Edward Coke

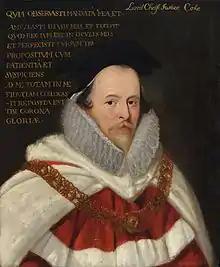
The meaning of Coke's ruling in "Thomas Bonham v College of Physicians" has been disputed over the years.

On 24 March 1603, Elizabeth I died. James VI of Scotland set out to claim the English throne, taking the title James I, and the Cokes immediately began ingratiating themselves with the new monarch and his family. Elizabeth Hatton, Coke's wife, travelled to Scotland to meet Anne of Denmark, the incoming Queen, and "the high-tempered beauty somehow pleased that withdrawn, strong-willed woman ... for as long as Anna lived ... Lady Hatton and her husband would retain the queen's affection and trust". Coke attended divine service with the new king on 22 May, who, following the service, took a sword from his bodyguard and knighted Coke. Coke was reconfirmed as Attorney General under James, and immediately found himself dealing with "a series of treasons, whether real or imaginary". The first of these was the trial of Sir Walter Raleigh; according to Cuthbert William Johnson, one of Coke's biographers, "There is, perhaps, no reported case in which the proofs against the prisoner were weaker than in this trial ... never was an accused person condemned on slighter grounds".